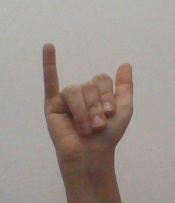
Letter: ya